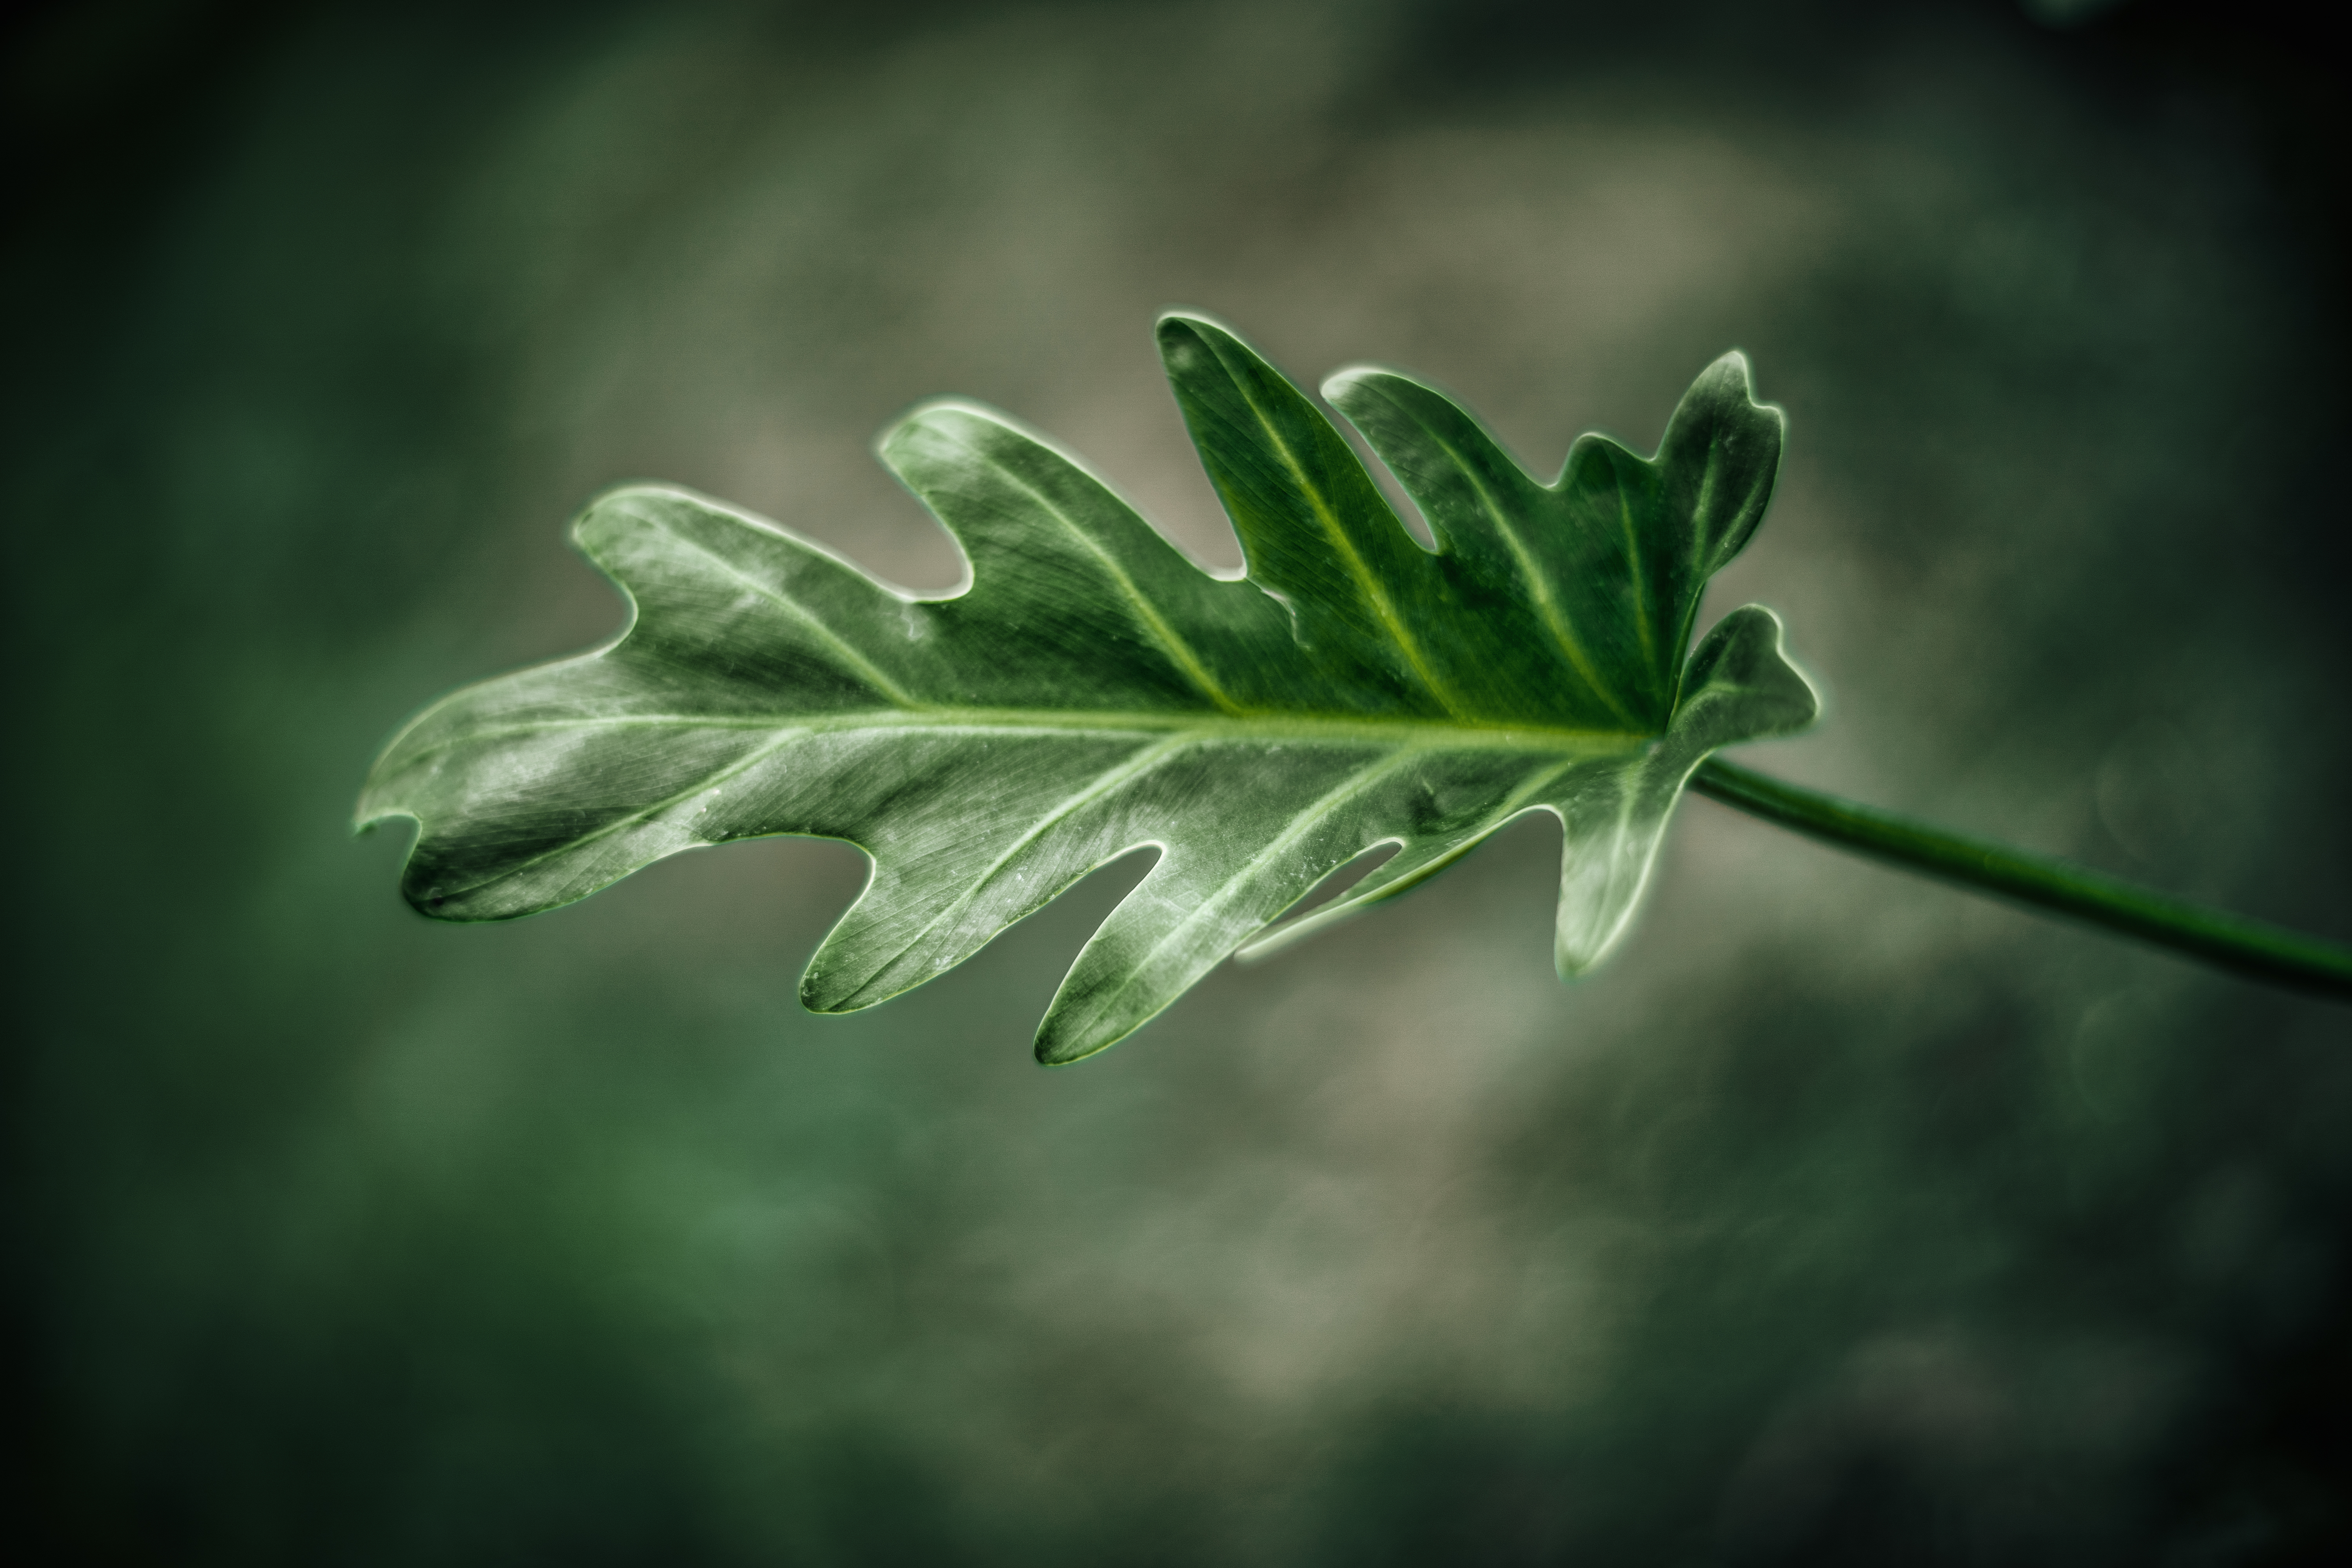
abstract, background, big, botanical, branch, closeup, copy space, decor, decoration, design, ecology, element, environment, exotic, flora, floral, foliage, forest, fresh, freshness, garden, gardening, green, growth, home, houseplant, jungle, leaf, leave, leaves, liana, minimal, monstera, natural, nature, one, ornamental, palm, plant, season, side view, single, summer, texture, tree, trendy, tropical, white, flower, botany, water, flowering plant, close up, macro photography, spring, organism, photography, terrestrial plant, wildflower, drop, plant stem, vascular plant, fern, perennial plant